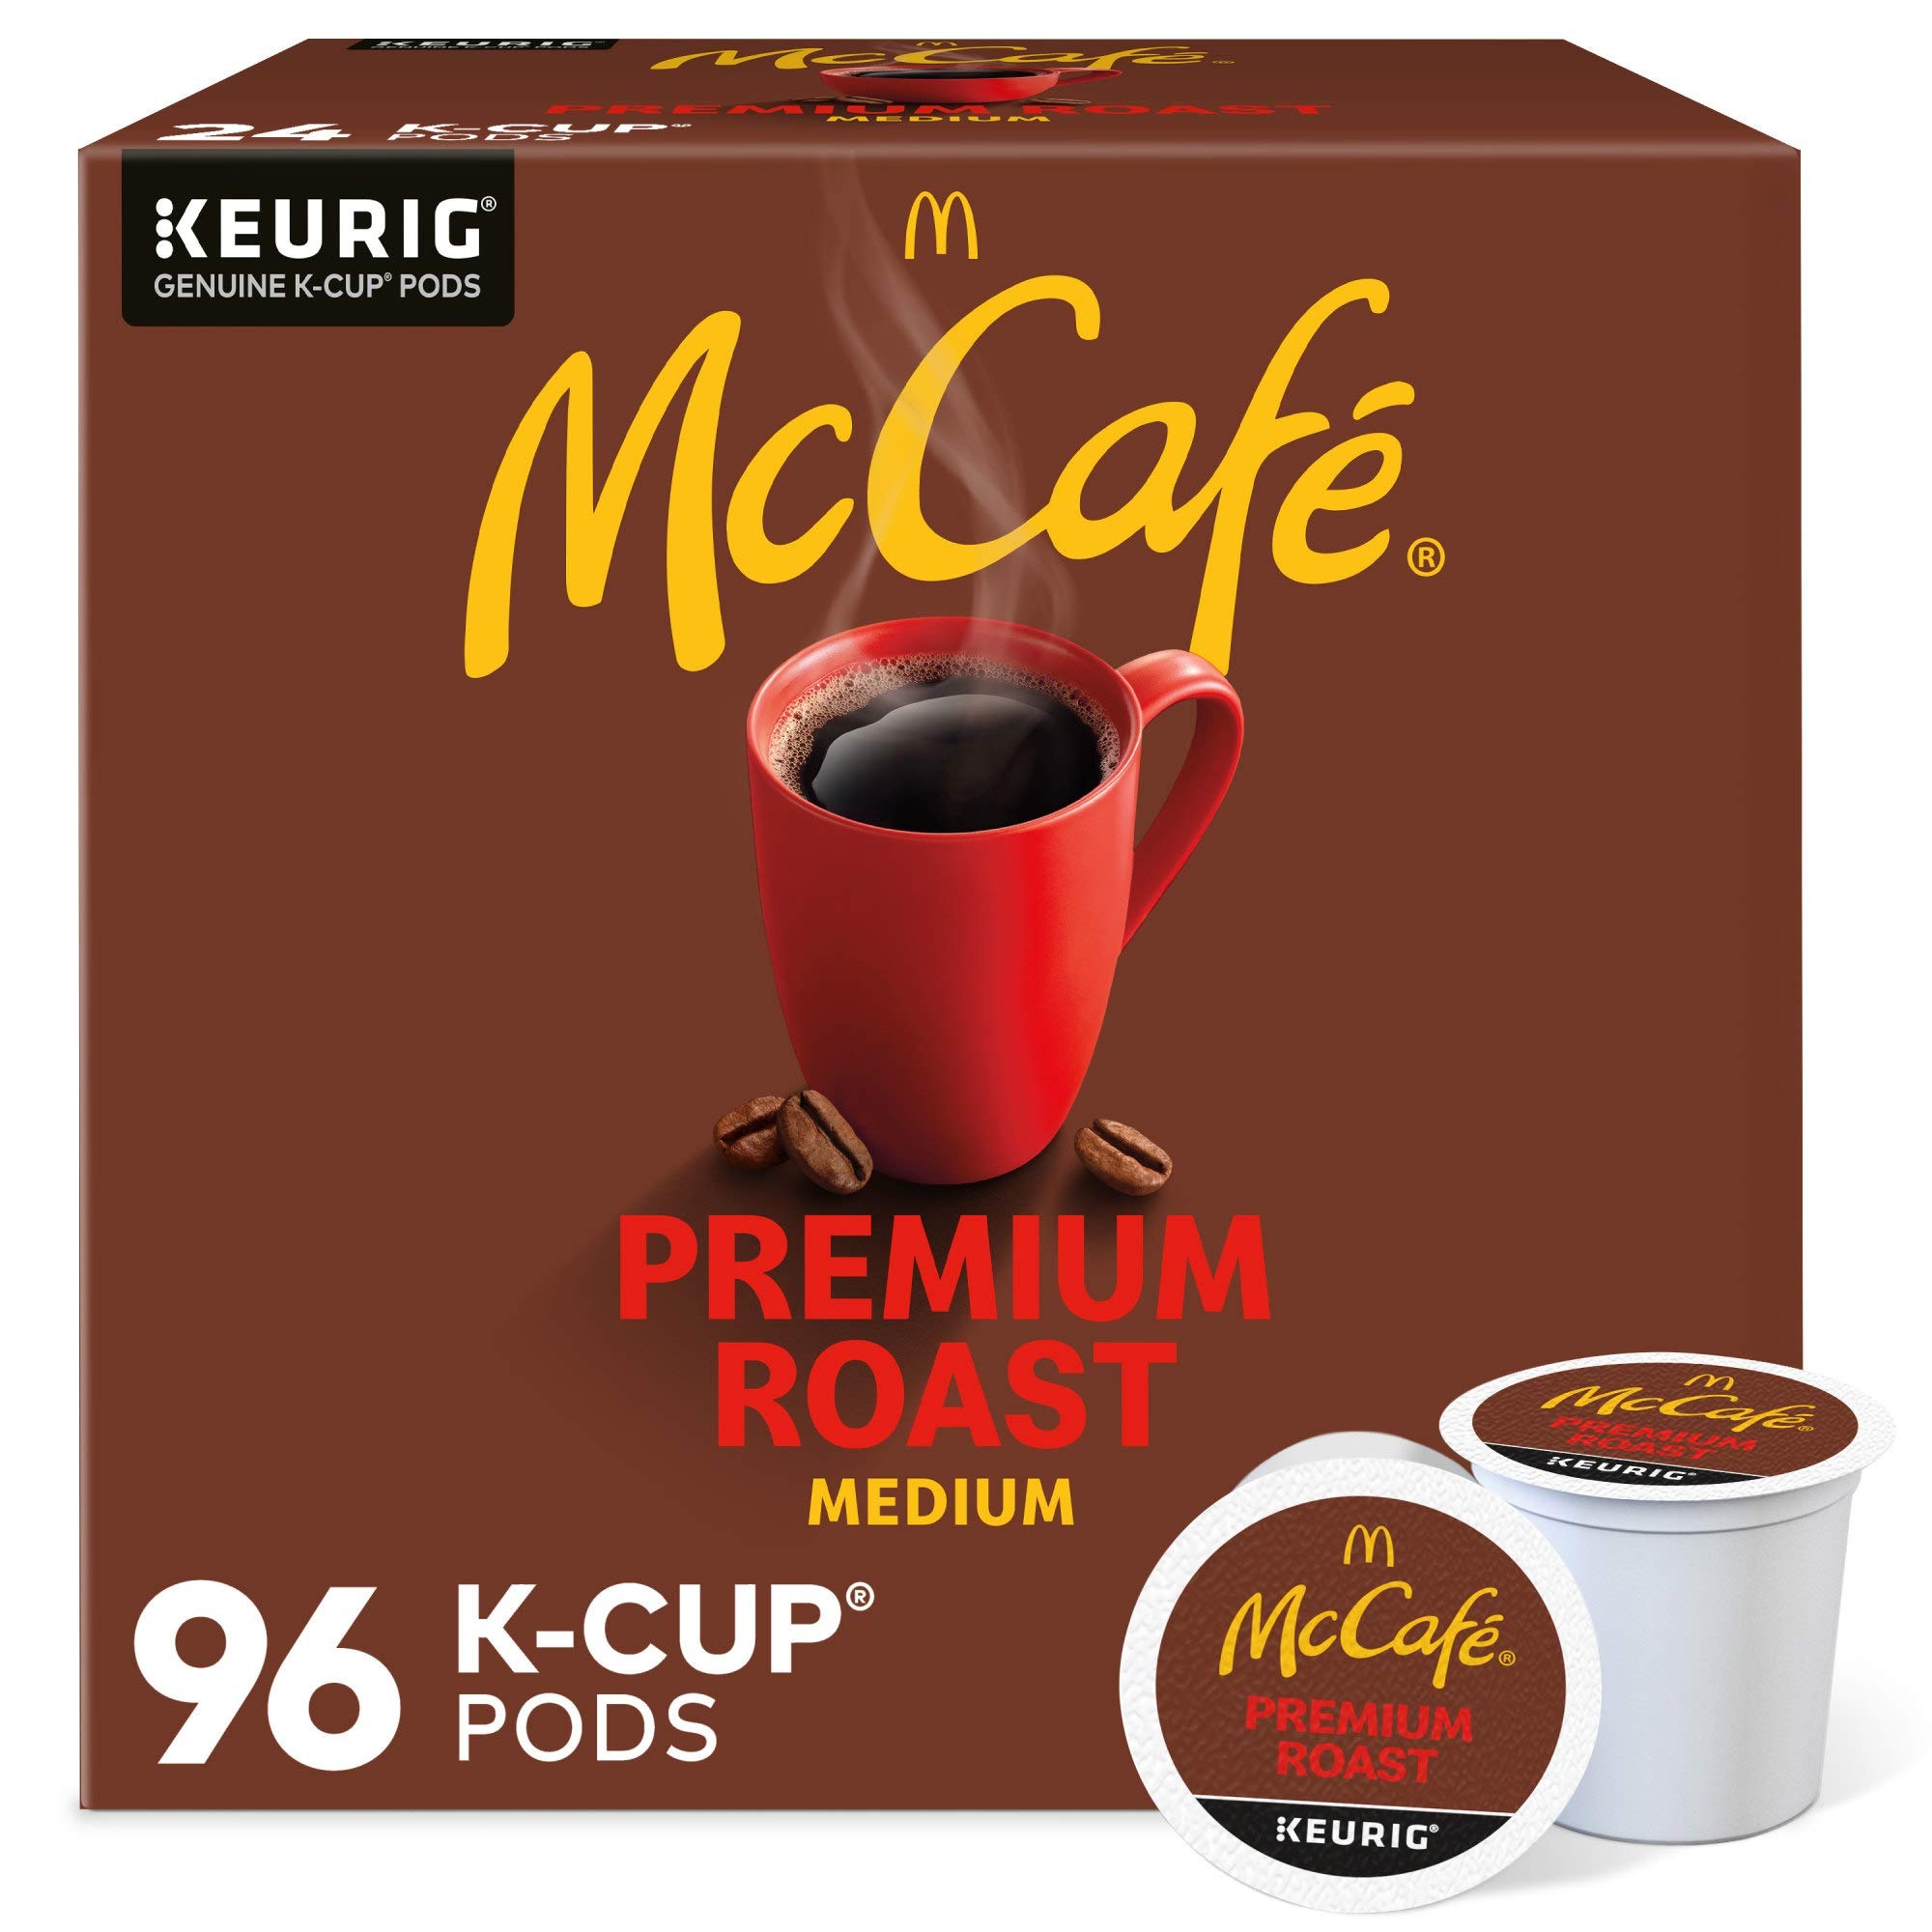
Item Name: McCafe Premium Roast Coffee, Keurig Single Serve K-Cup Pods, Medium Roast, 96 Count
Bullet Point 1: TASTE: Brew the deliciously familiar taste from McCafé into the comfort of your own home. This medium roast blend is simply satisfying with a rich aroma, smooth body and clean finish.
Bullet Point 2: ROAST: Medium Roast caffeinated coffee made with 100% Arabica beans, and certified Orthodox Union Kosher (U)
Bullet Point 3: RECYCLABILITY: Introducing McCafé Recyclable K-Cup Pods. The same great taste, now made from recyclable material. Check locally, not recycled in all communities
Bullet Point 4: SUSTAINABILITY: We use 100% Responsibly Sourced coffee to support a healthier planet and an improved quality of life for farming communities
Bullet Point 5: QUALITY: We start with premium Arabica beans, then expertly roast in a temperature-controlled environment to bring out the best taste, every time.
Bullet Point 6: COMPATIBILITY: Contains genuine K-Cup pods, engineered for guaranteed quality and compatibility with all Keurig K-Cup coffee makers
Value: 96.0
Unit: Count

Price: 25.49